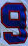
Number: 9